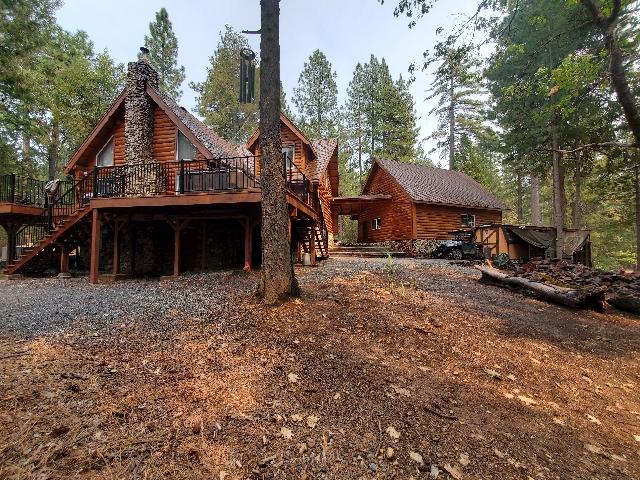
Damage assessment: no_damage